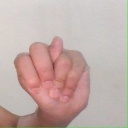
अक्षर: न